Cultural depictions of Gilles de Rais

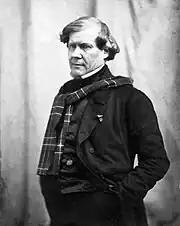
Paul Lacroix's literary forgery not only popularized the amalgam between Bluebeard and Gilles de Rais, but also contaminated studies about the latter

Cazacu speculates that Perrault may have planted several clues in his text that could lead back to Rais, starting with the absence of the usual ""conte"" (tale) subtitle in the original edition printed in 1697, among other sibylline allusions to an authentic story rather than a marvelous fable. Thanks to his law studies, the author of "Mother Goose Tales" could have had access to one of the many handwritten transcriptions of Rais' ecclesiastical and secular trials, since such copies circulated as medieval examples of lèse-majesté cases in 17th-century legal communities, fond of scholarly trial collections. In particular, Cazacu detects similarities between the themes of Perrault's tale (the forbidden room and female curiosity) and the confessions of Rais' accomplices mentioning a locked room containing human bodies or limbs, as well as the indiscretion of a certain "lady of Jarville" (maybe Jeanne des Armoises ?) peering through a slit at Rais' servants removing the bones of their master's victims from .